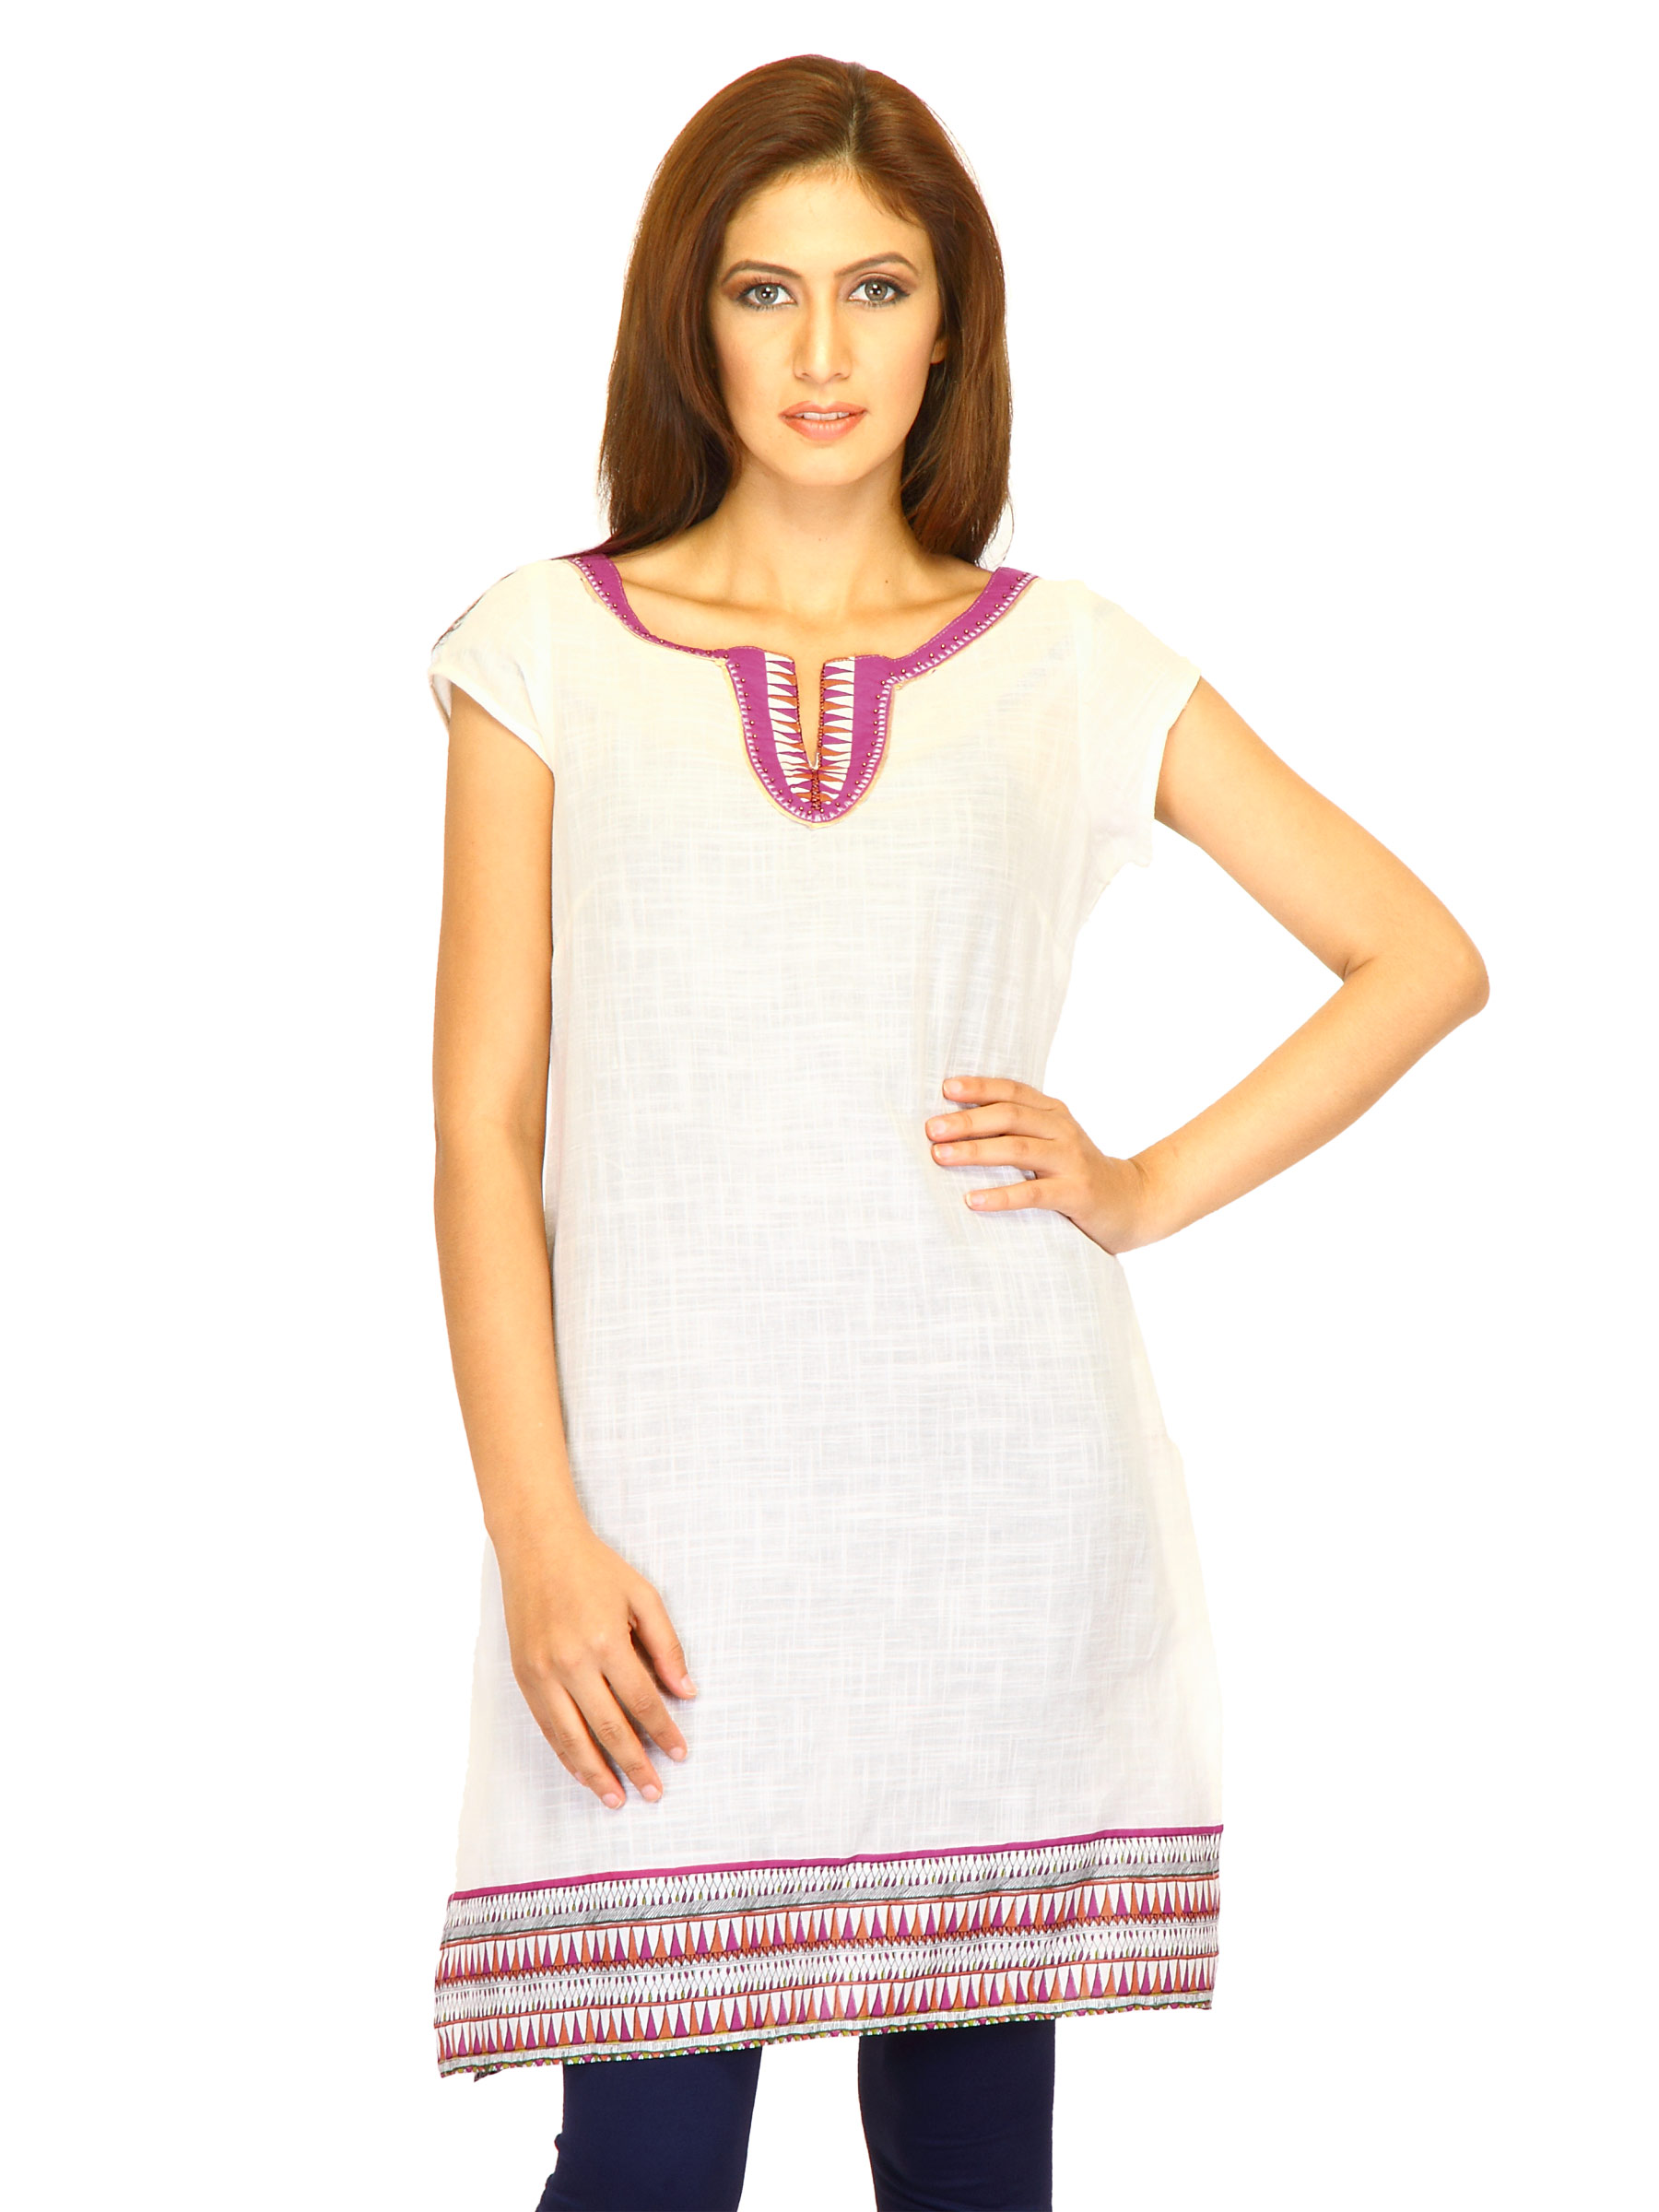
W Women Solid Cream Kurtas
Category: Apparel / Topwear / Kurtas
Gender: Women
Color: Cream
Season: Summer 2011
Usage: Ethnic